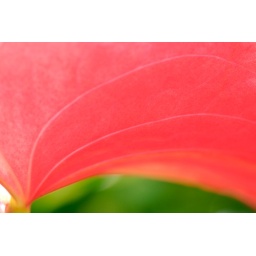
only nature can make a wavy, hesitant lines seem perfect....i like the hot pink against the green